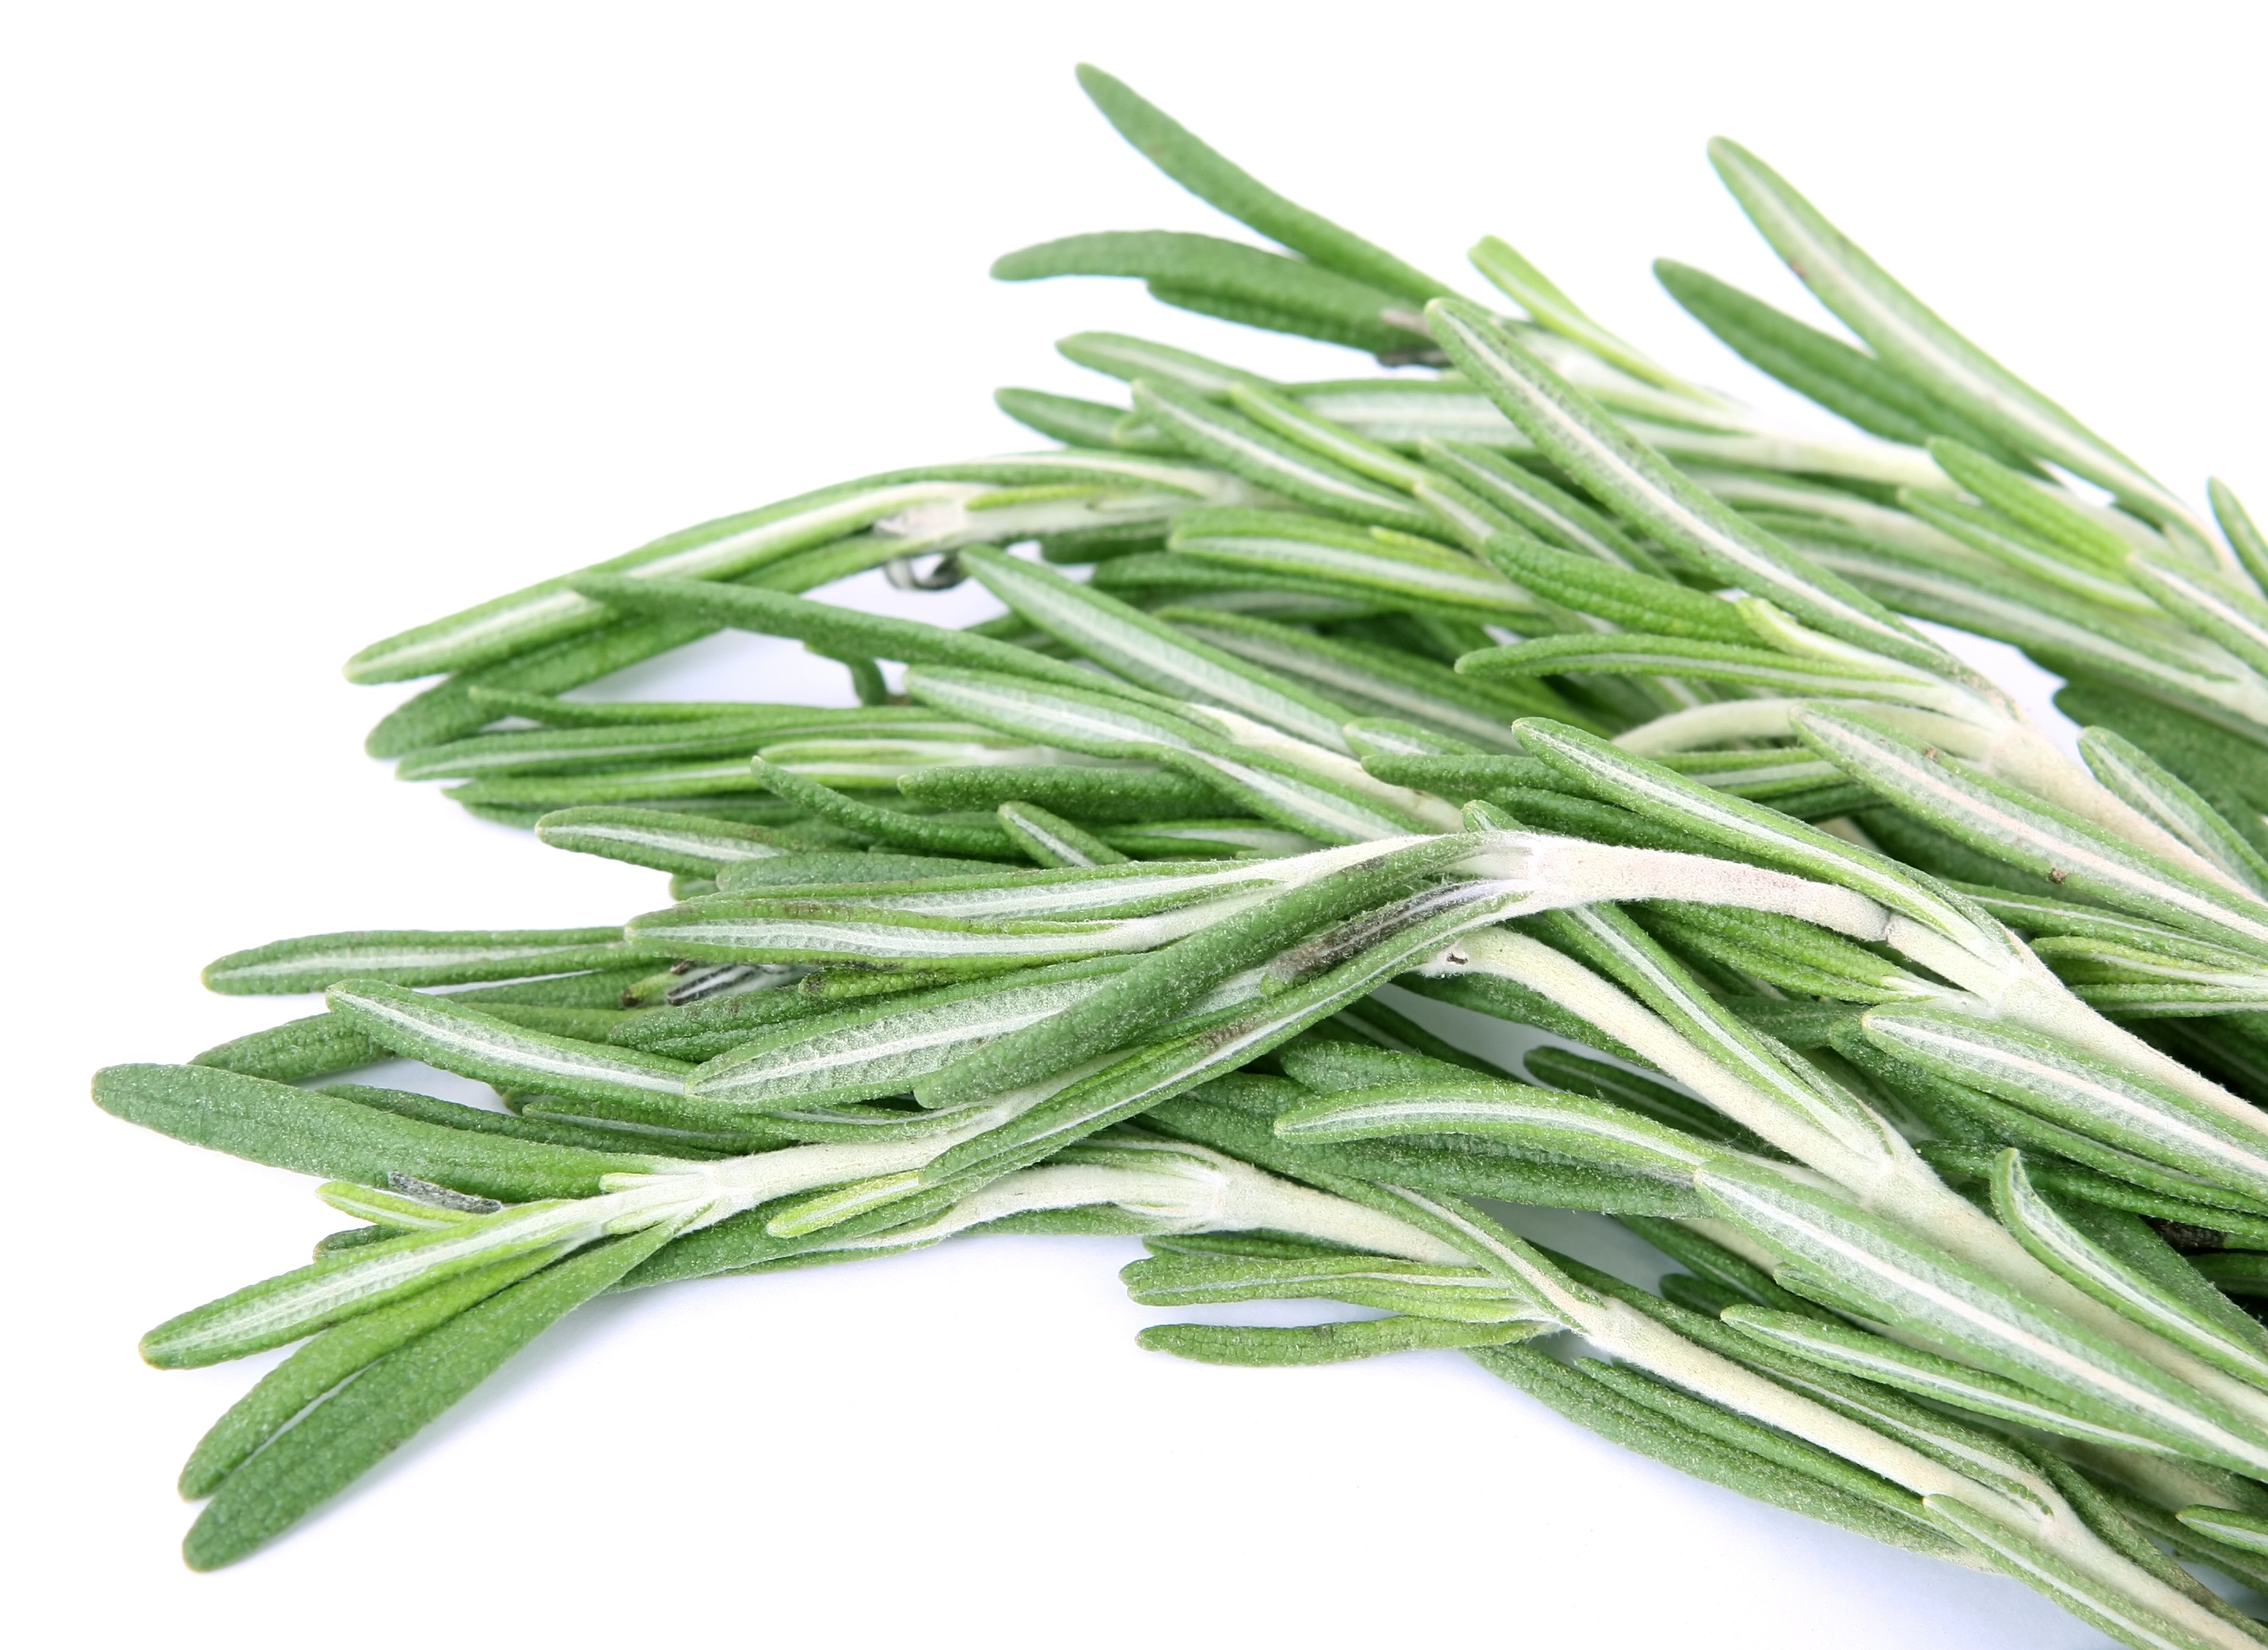
tree, plant, home, isolated, bark, meal, food, spring, green, spice, cooking, herb, flavour, produce, vegetable, color, macro, natural, fresh, kitchen, colorful, closeup, baking, healthy, health, cookery, life, cook, close up, clove, seasoning, colour, nutrition, spicy, smell, vegetarian, still, sprig, fit, roasting, chives, smelly, diet, vitamins, herbs, ingredients, rosemary, grown, flavor, dieting, flowering plant, water spinach, grass family, land plant, brassica rapa, longjing tea, choy sum, fines herbes